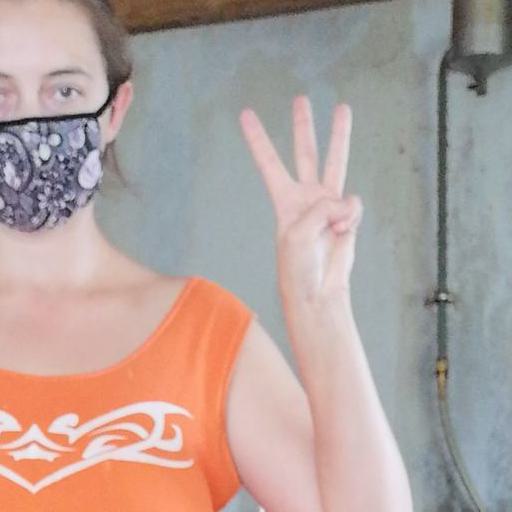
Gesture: three